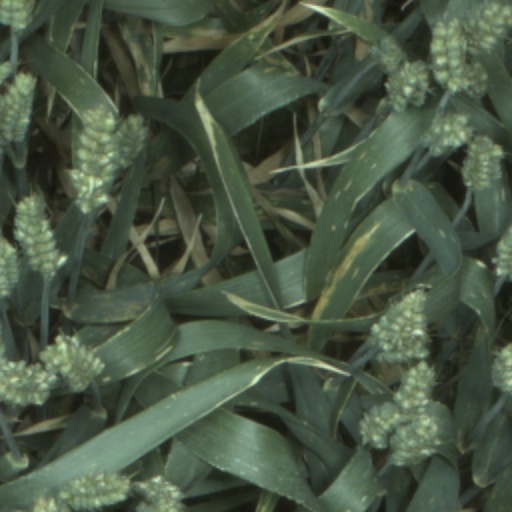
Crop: wheat